Neda Spasojević

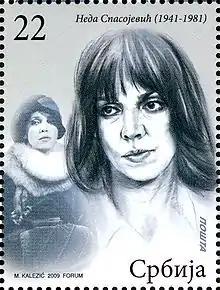

Neda Spasojević (16 April 1941 – 16 July 1981) was a Serbian film, television and theater actress. She appeared in more than sixty films from 1964 until her 1981 death from cancer at age 40.